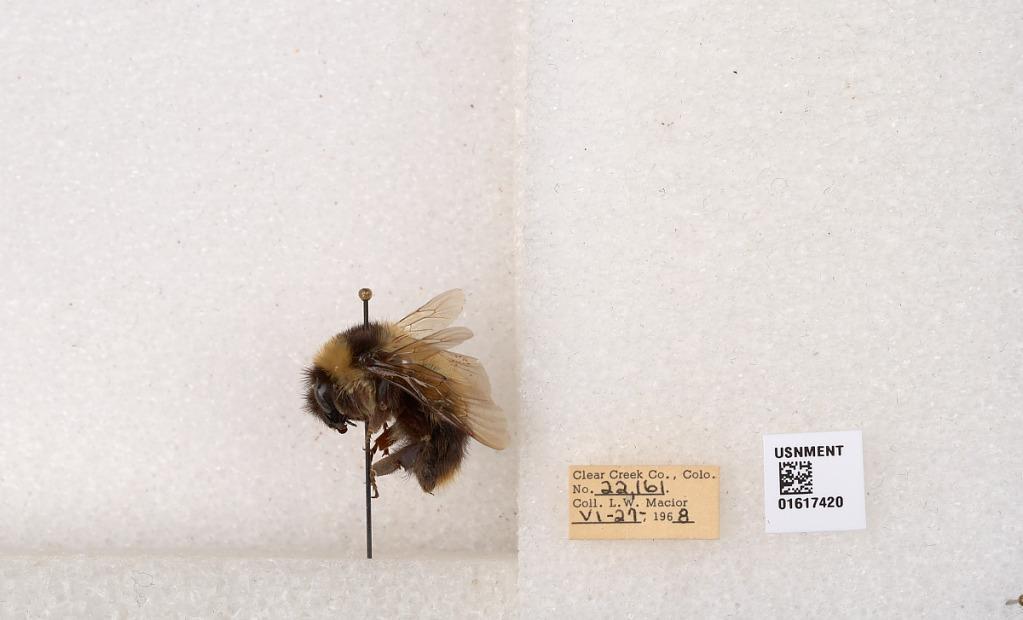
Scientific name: Bombus kirbyellus
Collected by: L. Macior
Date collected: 1968-6-27
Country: United States
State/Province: Colorado
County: Clear Creek
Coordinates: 39.6891, -105.644